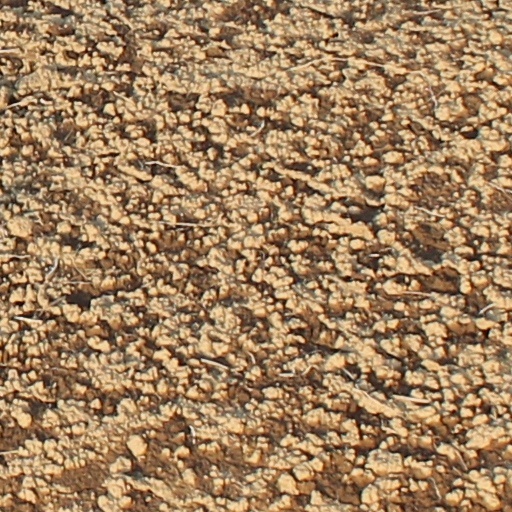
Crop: wheat